Gravel Run (Susquehanna River tributary)

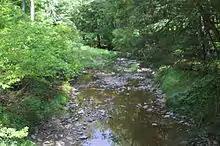
Gravel Run

Gravel Run begins on a hill in southern Rush Township. It flows west for a few hundred feet and then turns southwest for a similar distance before turning west again. The stream then turns roughly to the north for more than a mile, flowing parallel to Pine Swamp Road for most of the distance and receiving an unnamed tributary. Its valley deepens in this area. The stream then reaches Klines Grove, where it receives another unnamed tributary and turns northeast, flowing along the border between Rush Township and Upper Augusta Township. After a few hundred feet, it makes an abrupt turn west before turning north-northwest. The stream's valley continues to deepen and after approximately a mile, the stream turns west and slightly south before gradually turning northwest and reaching Wolverton. In Wolverton, the stream reaches its confluence with the Susquehanna River.